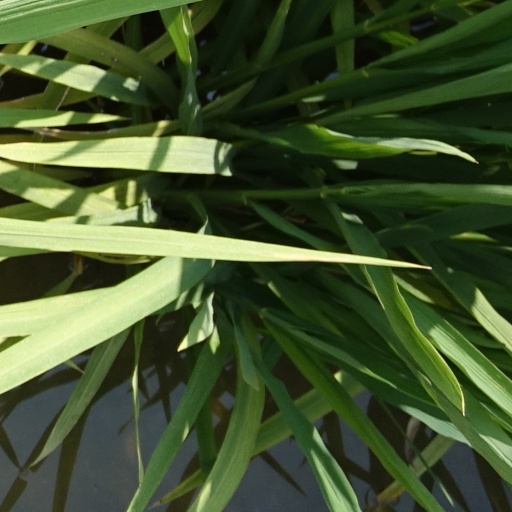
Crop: rice